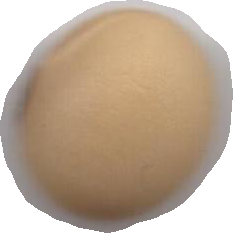
Variety: Anjasmoro